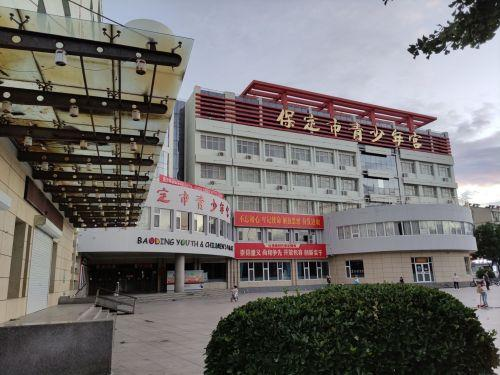
地标名称：保定市青少年宫
所在城市：保定市·莲池区